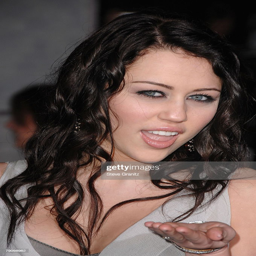
pop artist arrives at premiere held .